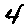
Label: 4